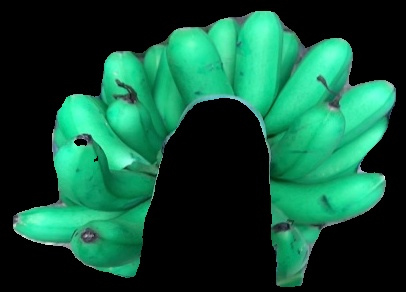
Variety: rasbale
Grade: grade1